Trinity Chain Pier

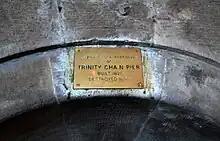
Plaque on the stone anchorage inside the Old Chain Pier pub

The pier was long with a passenger deck. This comprised three wooden spans suspended above high water from lengths of wrought-iron chain connecting cast-iron standards to the shore. Each standard was in the shape of an arch which the passengers walked through. By 1838 the passenger deck had rails fitted to assist in moving large items of luggage. The chain was made of eye bolts about long, which, uniquely among Brown's designs, varied in thickness according to the load they were expected to carry. The long eye bolts were joined by shorter linking plates, and hung in a catenary from the tops of the standards. The chains crossed the standards on cast-iron saddles. The three seaward standards were built on platforms anchored to wooden piles driven into the foreshore. The largest platform, which formed the head of the pier, was by , and covered in thick planks. The length of the pier head was extended to prior to November 1821. It was supported on 46 piles driven into the clay seabed. At the landward end the chain passed over a solid masonry construction, square and high, and was then anchored at a 45° angle into the hard clay soil. The seaward end of the chain went over the outer piles at the same angle, and the piles were braced with diagonal supports to take the sideways load. There was a wrought-iron railing along the length of the deck, straight diagonal members connecting the deck to the standards, and iron bracing under the deck. The pier was designed for passenger use only, and moved noticeably when walked on.